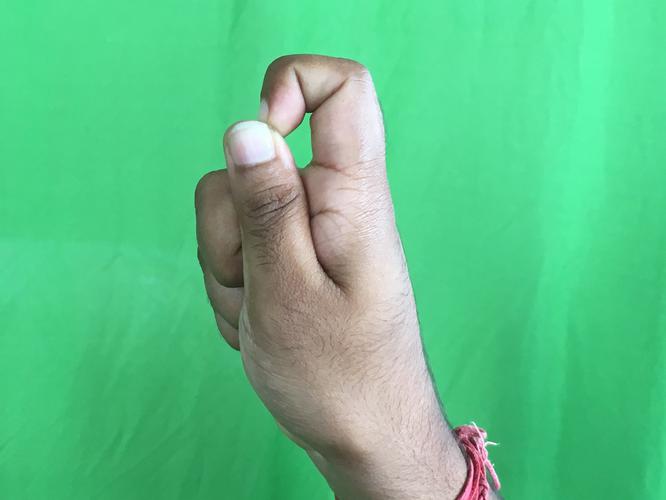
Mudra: Kapith
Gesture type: single_hand